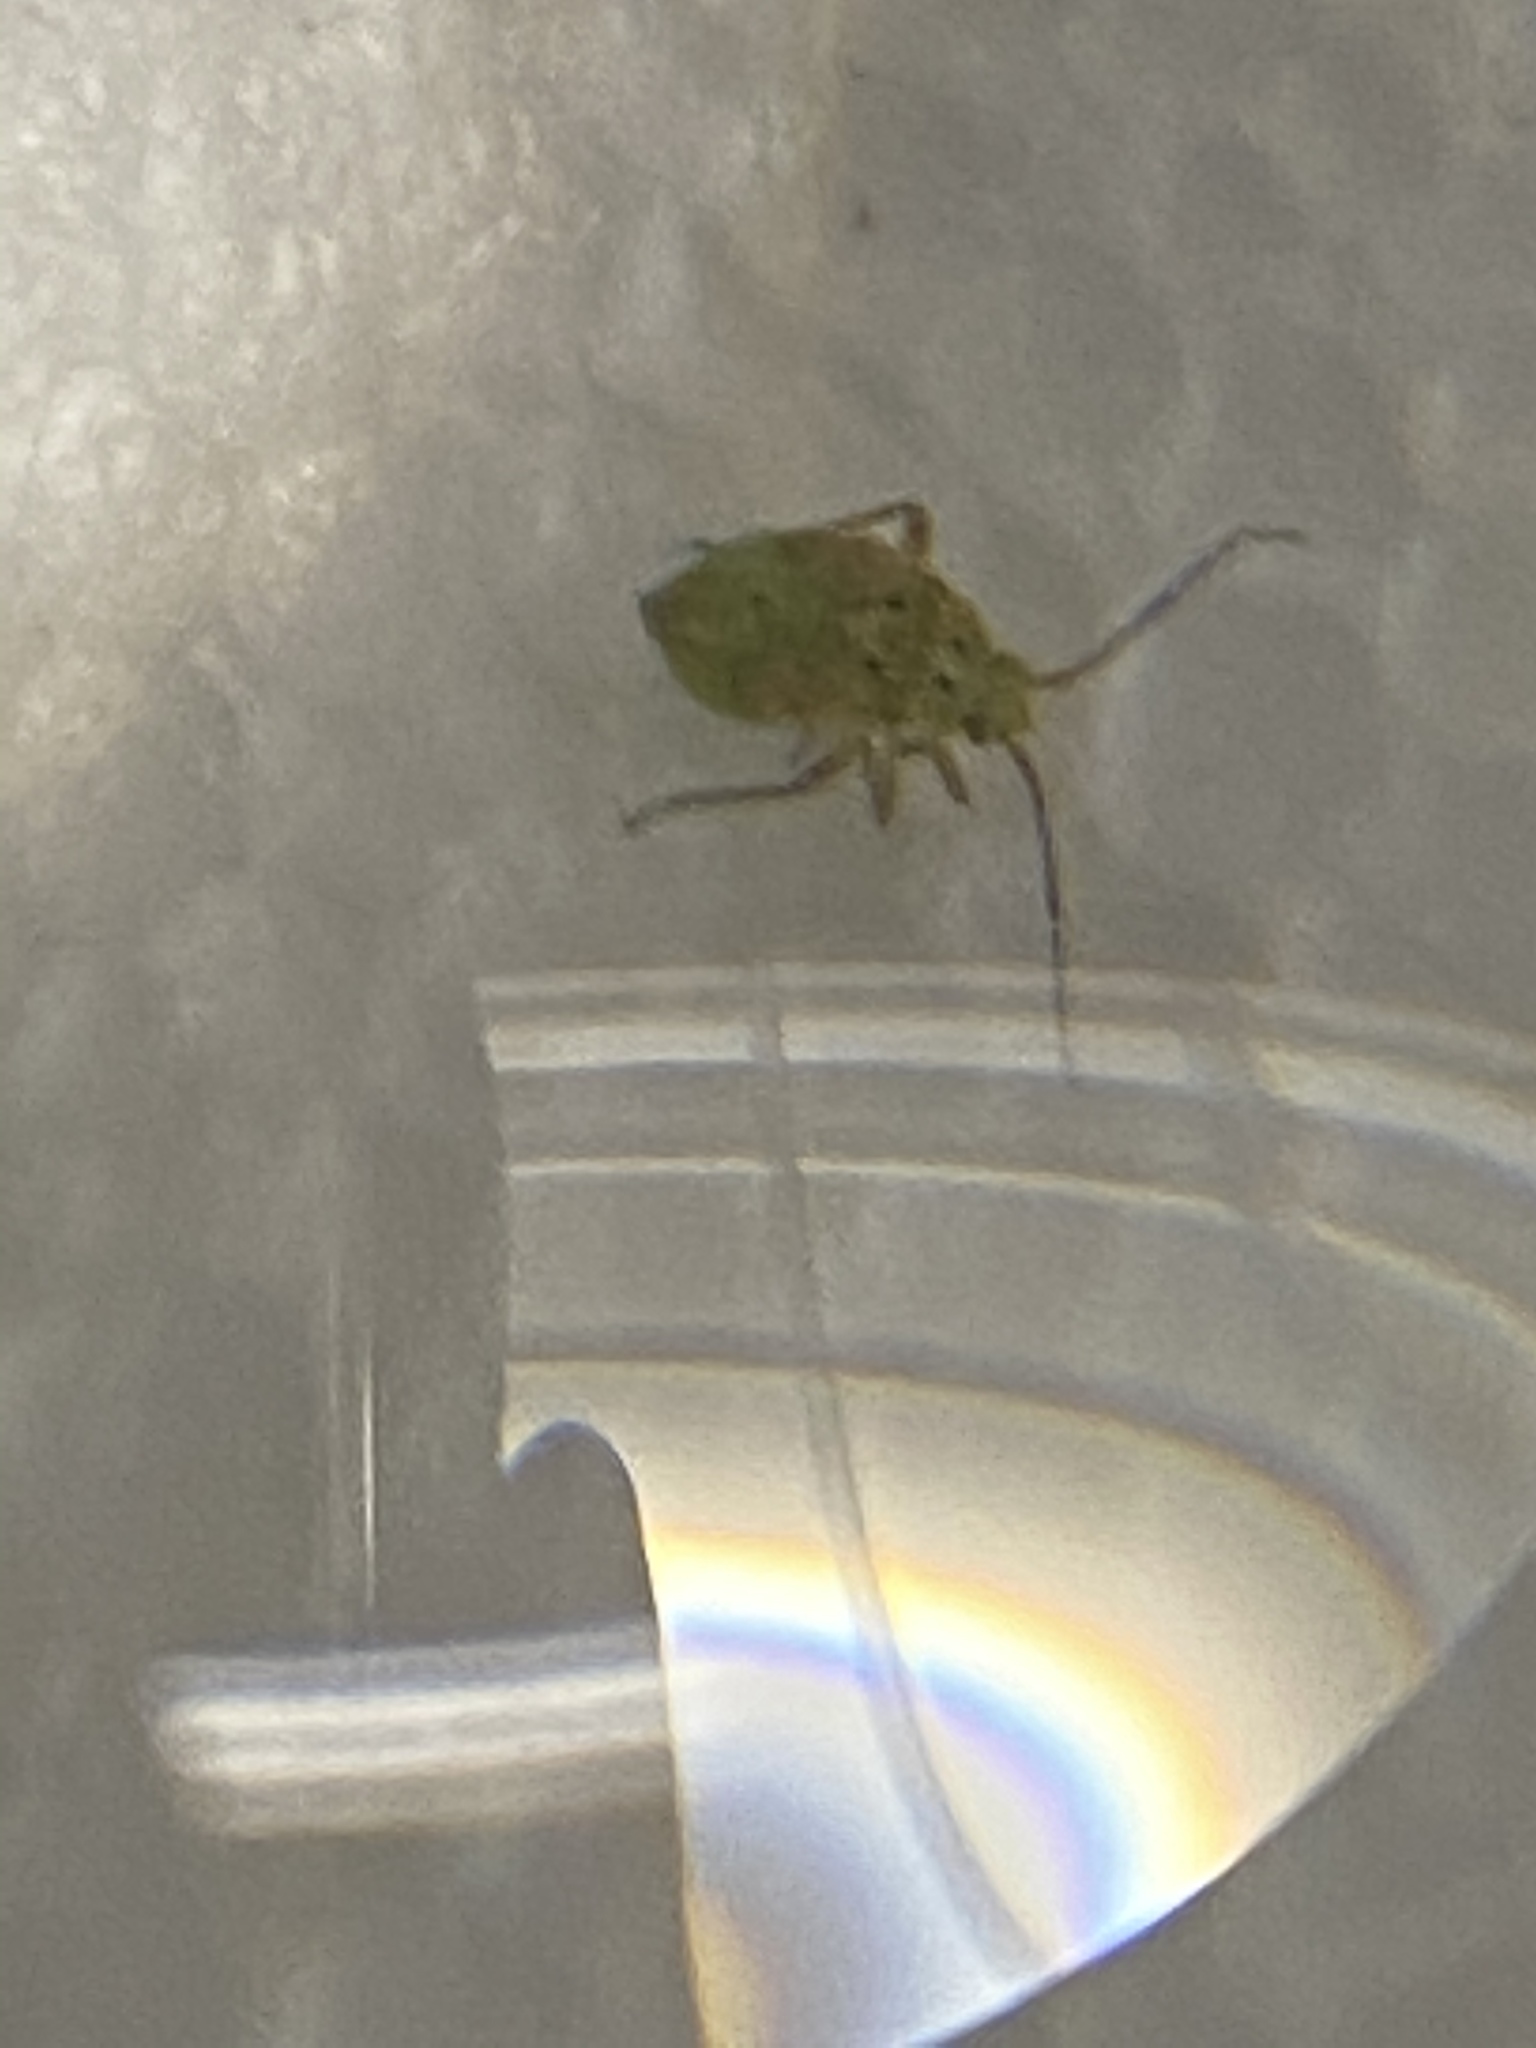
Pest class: lygus_bug